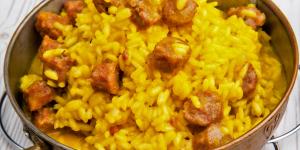
arroz a la milanesa con salchichas